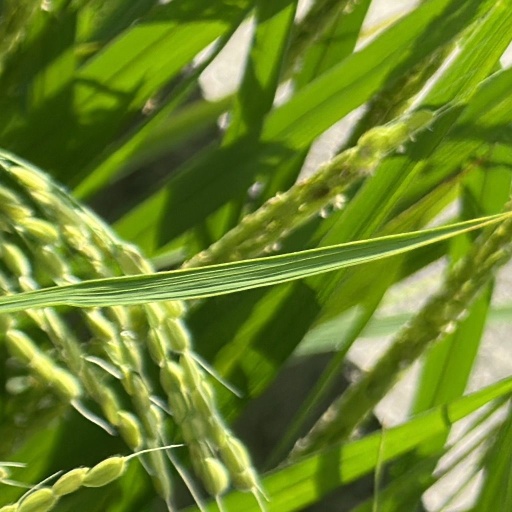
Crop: rice